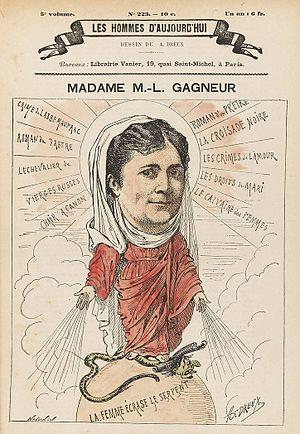
Marie-Louise Gagneur
Louise Marie Gagneur, née Mignerot, à Domblans le 25 mai 1832 et morte à Paris 5e, le 17 février 1902, est une écrivaine et militante féministe française.
Les Hommes d'aujourd'hui est une revue à intention littéraire et satirique, fondée par l'écrivain et journaliste Félicien Champsaur et le dessinateur André Gill en 1878. Reprise par Léon Vanier en 1885, elle disparaît en 1899.